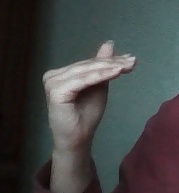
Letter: khaa